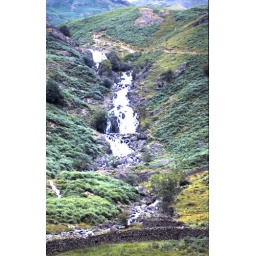
One of David's scanned slides. A waterfall tumbles down a hill in the Lake District towards a stone bridge.